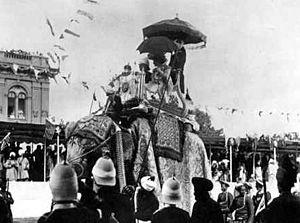
Les durbars de Delhi sont des rassemblements qui ont eu lieu à Coronation Park, à Delhi, en Inde à trois reprises, pour marquer l'avènement d'un empereur ou d'une impératrice des Indes, dans le cadre de l'Empire britannique.